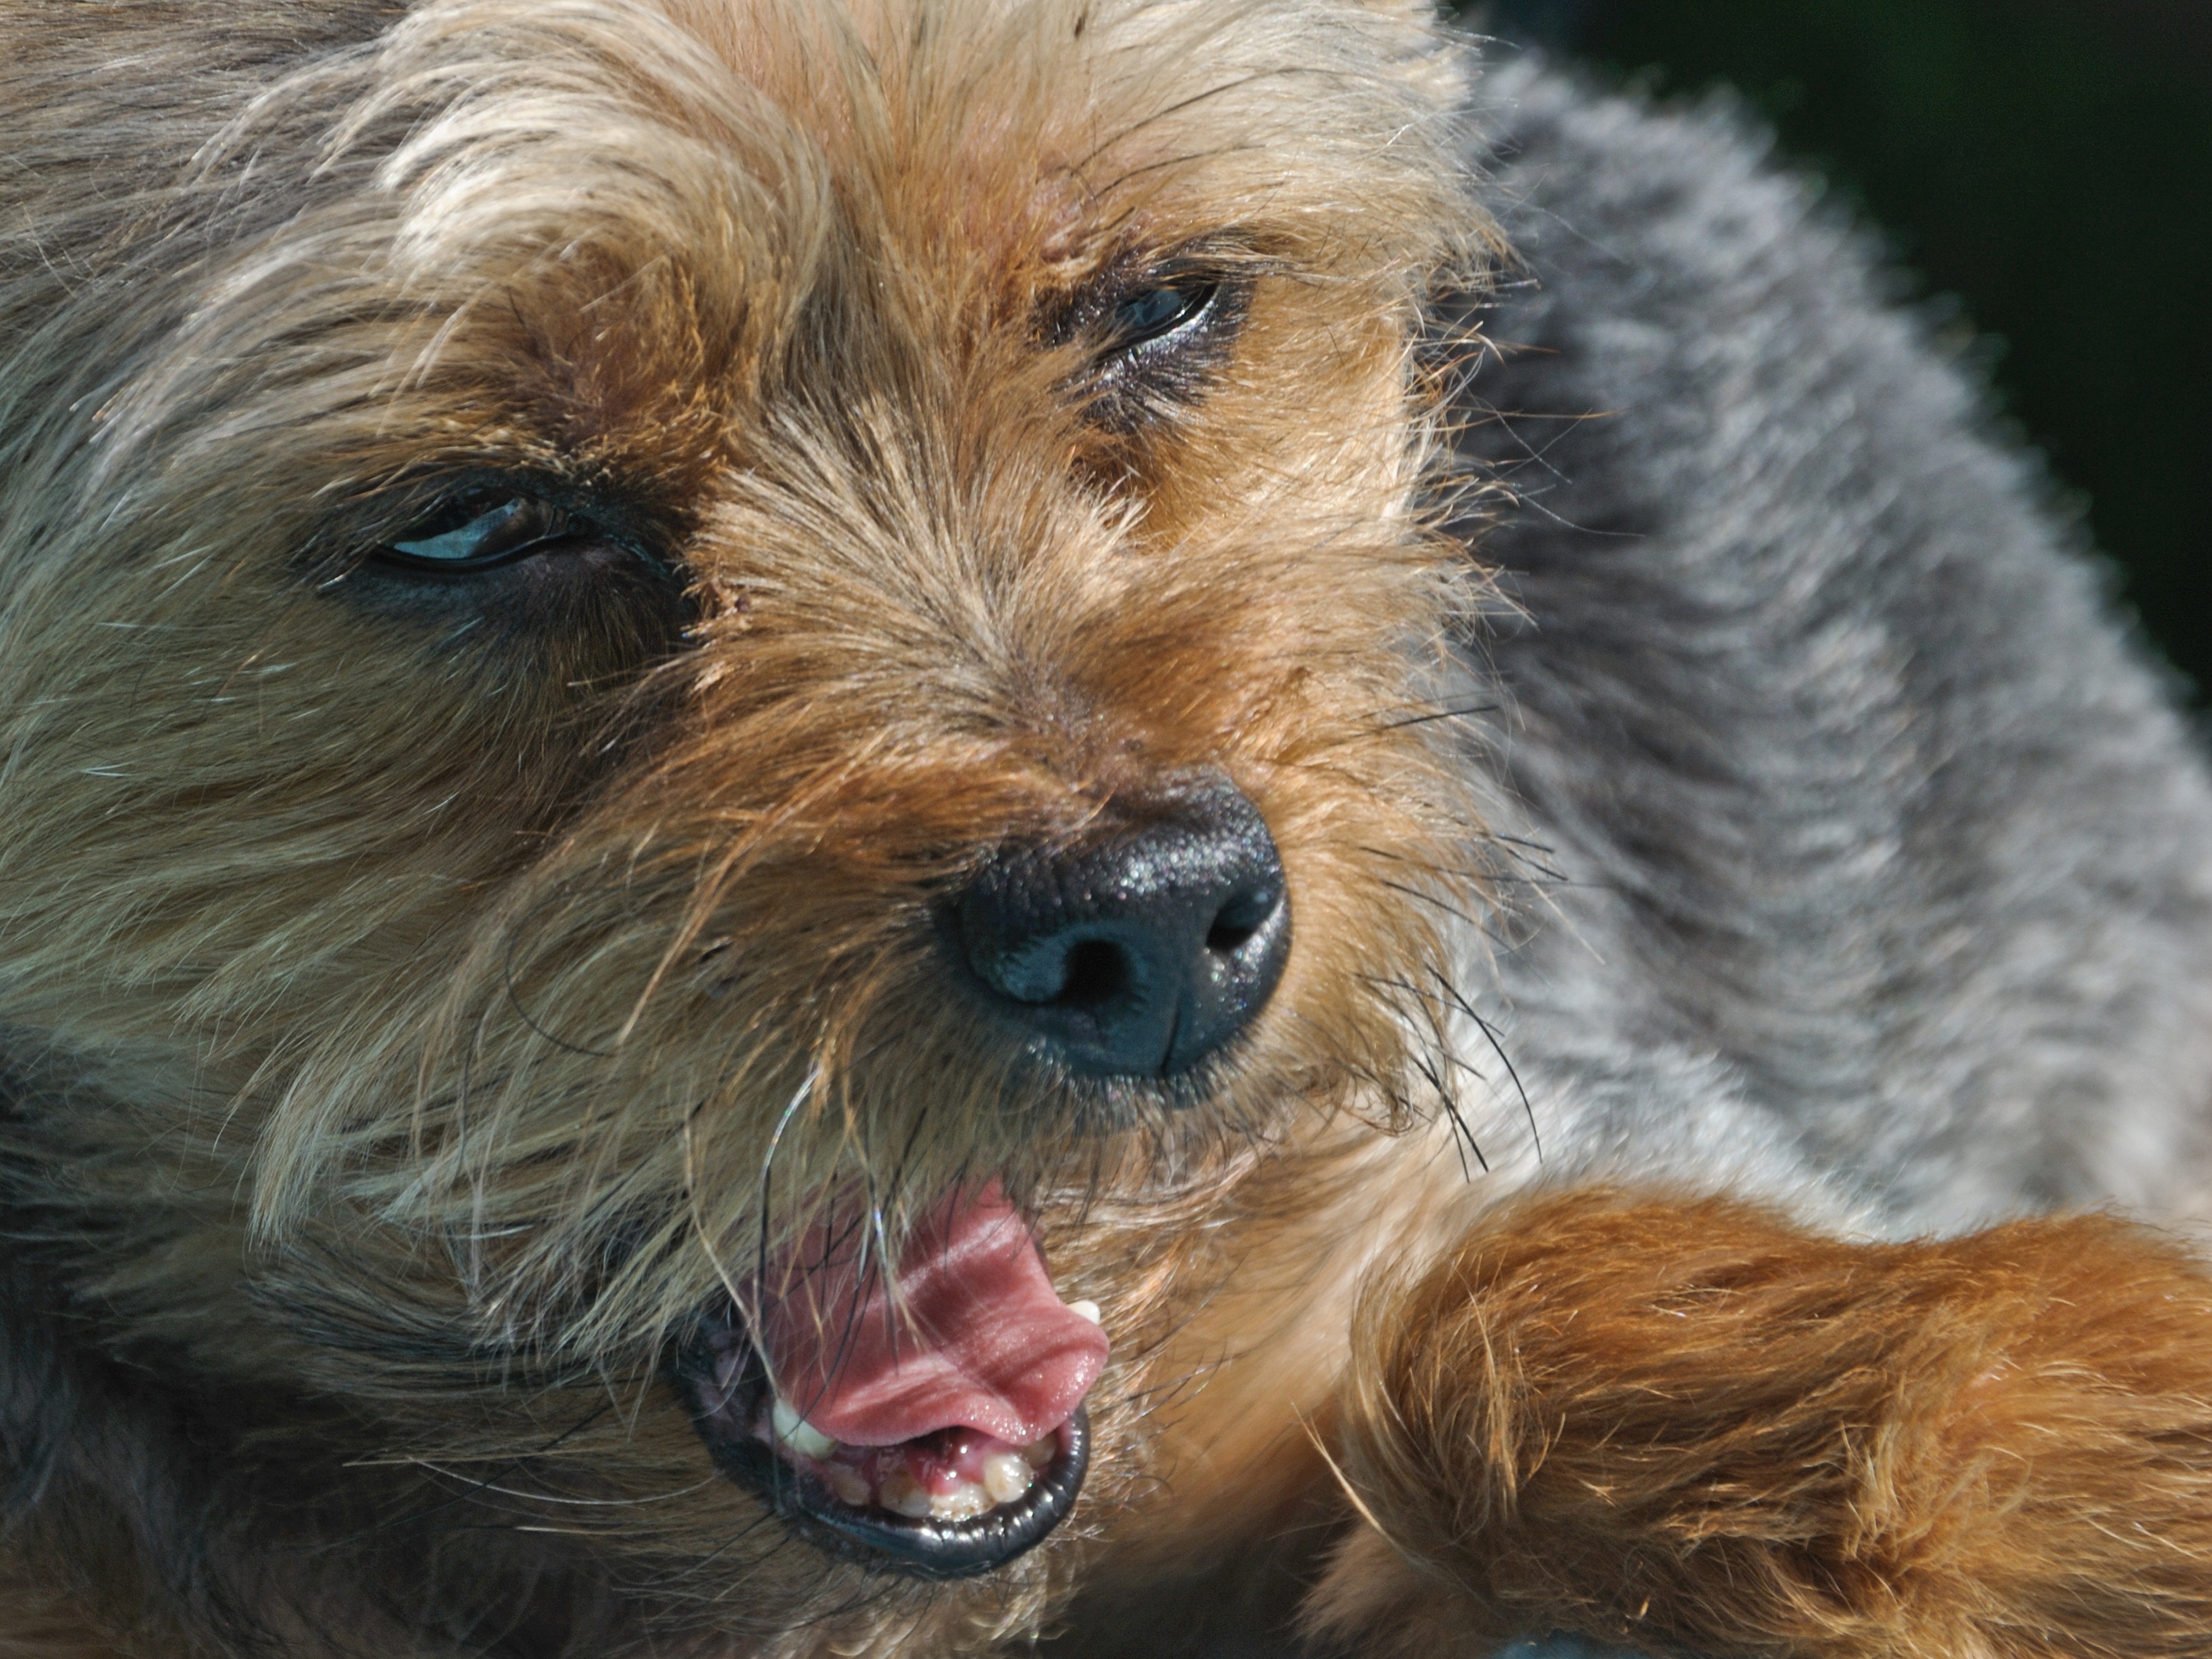
puppy, dog, mammal, yawn, close up, yorkshire, head, vertebrate, dog breed, terrier, goldendoodle, irish soft coated wheaten terrier, cairn terrier, irish terrier, airedale terrier, australian silky terrier, lakeland terrier, dog like mammal, australian terrier, schnoodle, dandie dinmont terrier, glen of imaal terrier, dog crossbreeds, norwich terrier, norfolk terrier, poodle crossbreed, welsh terrier